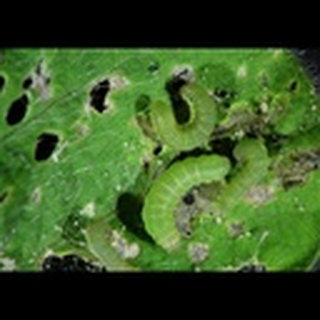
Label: cotton_army_worm